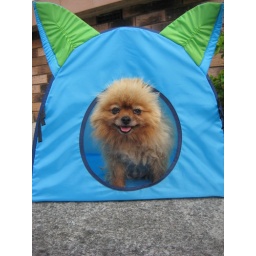
Sally in cat tent.ugh her face is too cute !